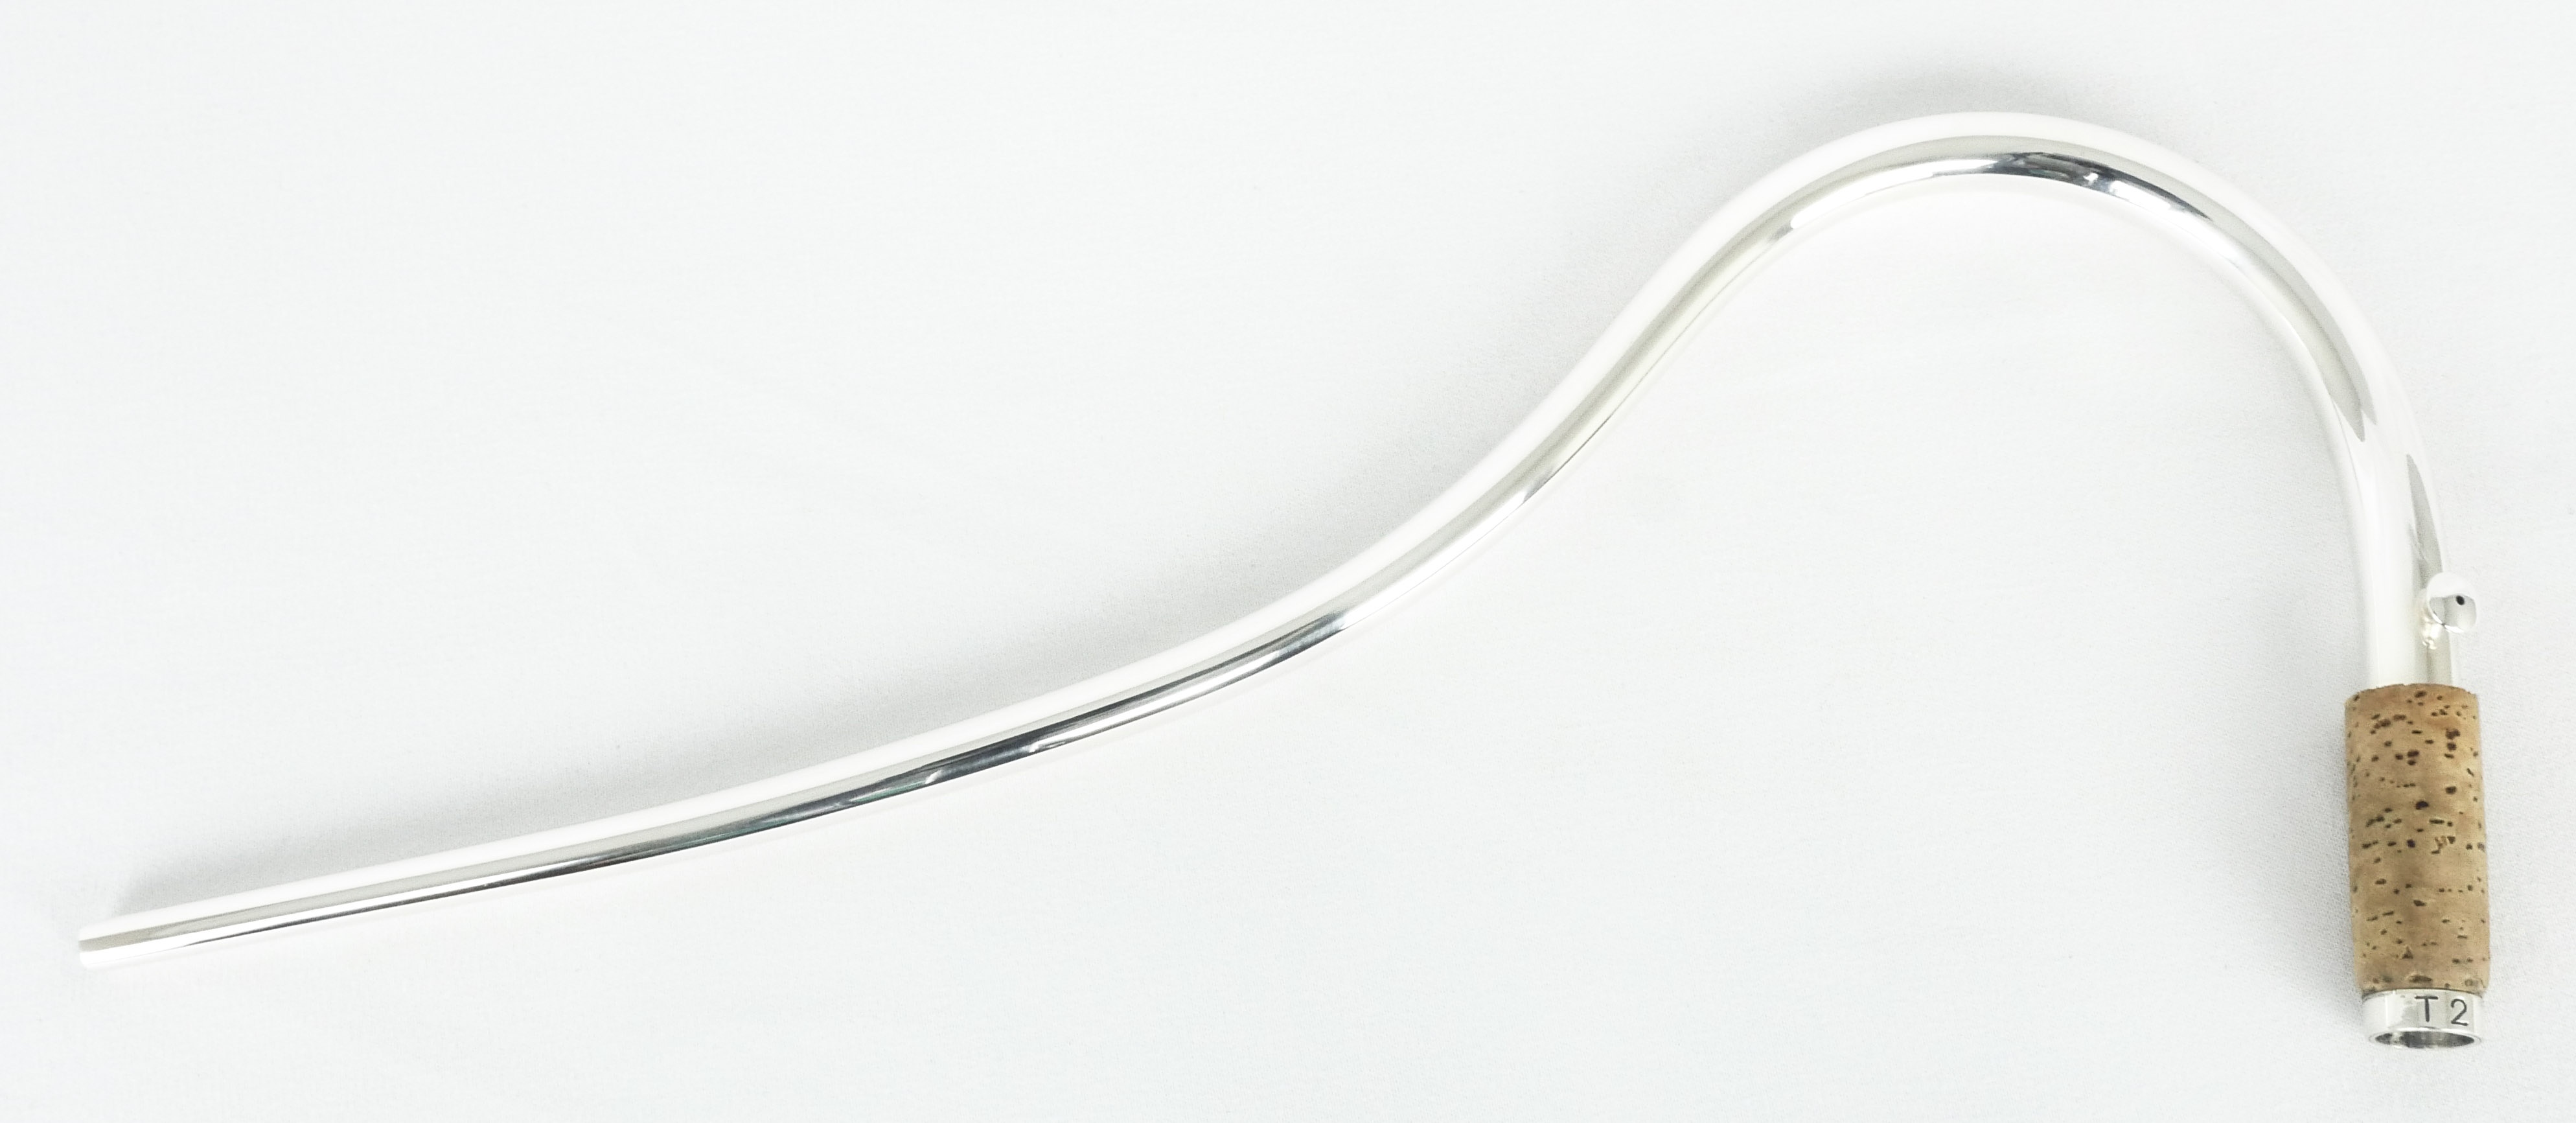
Fox Professional Bocals
The newest generation of Fox bocals are a large improvement over the old Double Star models. All of these bocals are excellent choices for advanced players and professionals. The T bocal will perform well with nearly all bassoons. Designed for flexibility, T bocals provide stable pitch and excellent response, especially in the middle and upper registers. This bocal is a great choice all-around, but is the best choice for principal and solo playing. The B bocal provides a focused and full tone with excellent stability, with a special focus on resonance in the low register. This makes the B an ideal choice for a 2nd or 3rd player. All bocals are made of nickel silver and silver-plated, and available in lengths 1, 2, and 3. Call or email to inquire about our bocal trials!
Brand: Fox Products Corp.
Category: Arts & Entertainment > Hobbies & Creative Arts > Musical Instrument & Orchestra Accessories > Woodwind Instrument Accessories > Bassoon Accessories > Bassoon Parts > Bassoon Bocals